Escape Plan (film)

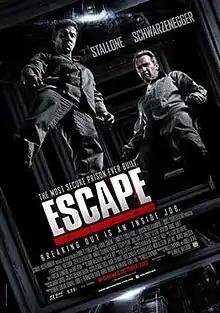
Theatrical release poster

Escape Plan is a 2013 American prison action thriller film starring Sylvester Stallone and Arnold Schwarzenegger, and co-starring Jim Caviezel, Curtis Jackson, Vinnie Jones, Vincent D'Onofrio and Amy Ryan. It was directed by Swedish filmmaker Mikael Håfström, and written by Miles Chapman and Jason Keller (under the anagram pen-name 'Arnell Jesko'). The first film to pair up Stallone and Schwarzenegger as co-leads, it follows Stallone's character Ray Breslin, a lawyer turned prison security tester who is incarcerated in the world's most secret and secure prison, and recruits fellow inmate Emil Rottmayer, portrayed by Schwarzenegger, to stage a breakout. The film is the first installment of the "Escape Plan" film series.